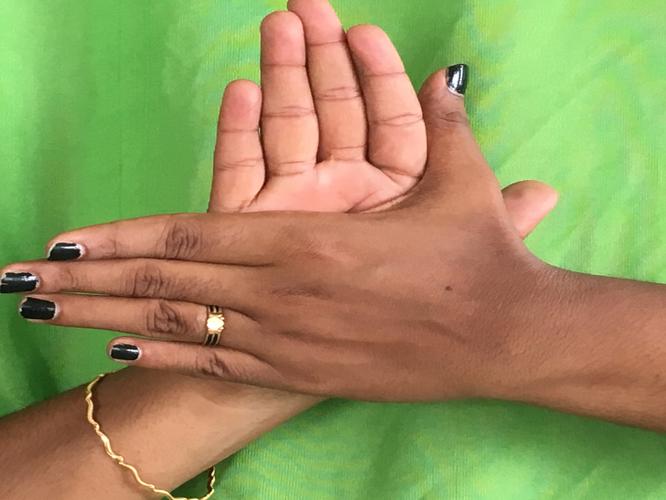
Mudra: Chakra
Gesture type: double_hand